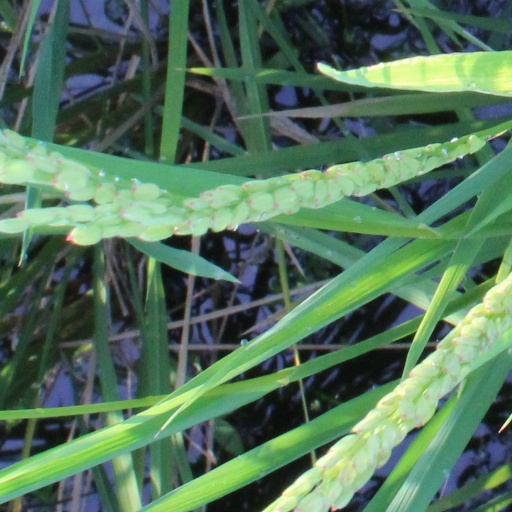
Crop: rice